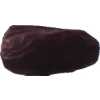
Label: dates